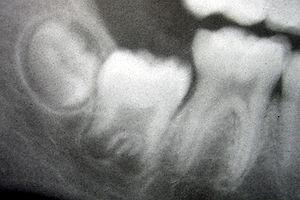
Le développement dentaire ou odontogenèse est le processus complexe par lequel se forment, grandissent et apparaissent les dents dans la bouche. Afin que les dents humaines se développent dans un environnement buccal sain, l'émail, la dentine, le cément et le parodonte doivent tous se développer aux stades adéquats du développement fœtal. Les dents de lait commencent à se développer entre six et huit semaines de vie in utero et les dents définitives vers la vingtième semaine de grossesse. Si les dents n'ont pas commencé à se développer à ces stades, elles ne pourront plus se développer par la suite.